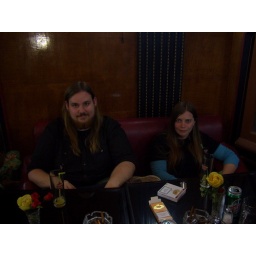
Adam and Sara in the bar in the Bacardi building